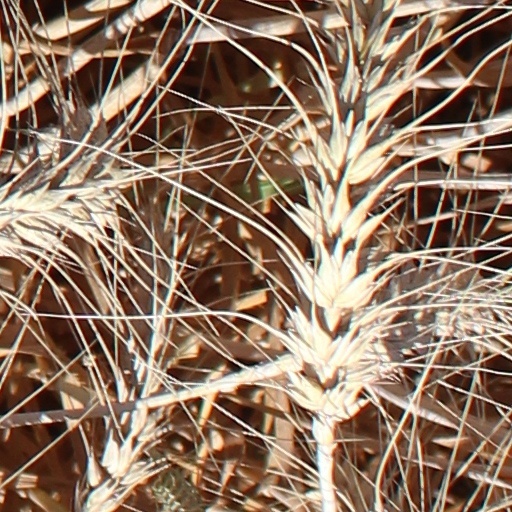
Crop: wheat